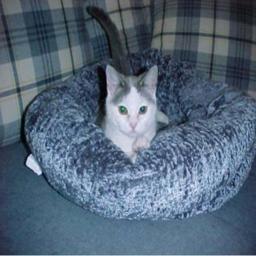
Animal: cats